Chesterfield Square, Los Angeles

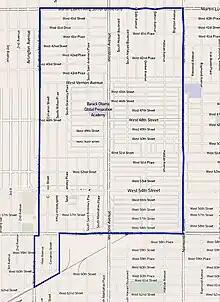
Chesterfield Square neighborhood

By city council action in October 2001 (C.F. #01-1874), "Chesterfield Square" was officially named and designated.